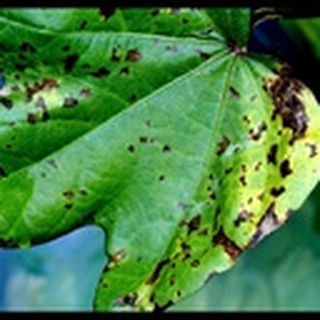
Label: cotton_target_spot